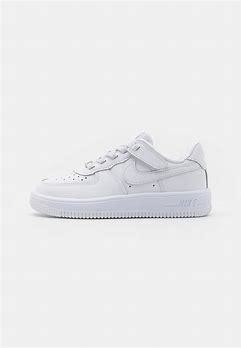
Brand: Nike
Model: Force 1 Easyon